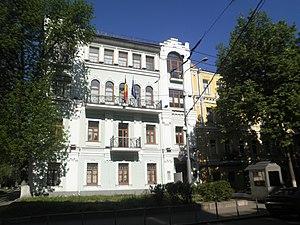
Voici les représentations diplomatiques de Belgique à l'étranger :